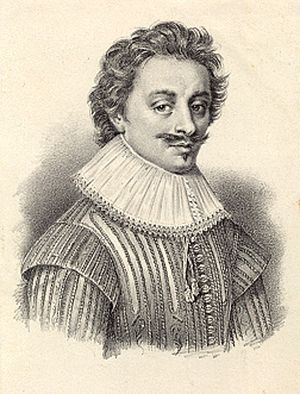
Constantijn Huygens / Tidlig karriere
Constantijn Huygens (1623).
Constantijn Huygens var en nederlandsk forfatter. Han var far til Christian Huygens.